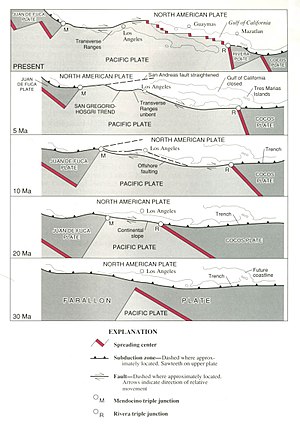
San Andreas-forkastningen
Historisk bevegelse ved San Andreas-forkastningen.
San Andreas-forkastningen er en geologisk forkastning som strækker sig 1300 km gennem den vestlige og sydlige del af Californien. Forkastningen er den tektoniske grænse mellem Stillehavspladen og den amerikanske kontinentalplade. Den relative bevægelse af kontinentalpladerne er 33-39 mm pr år.